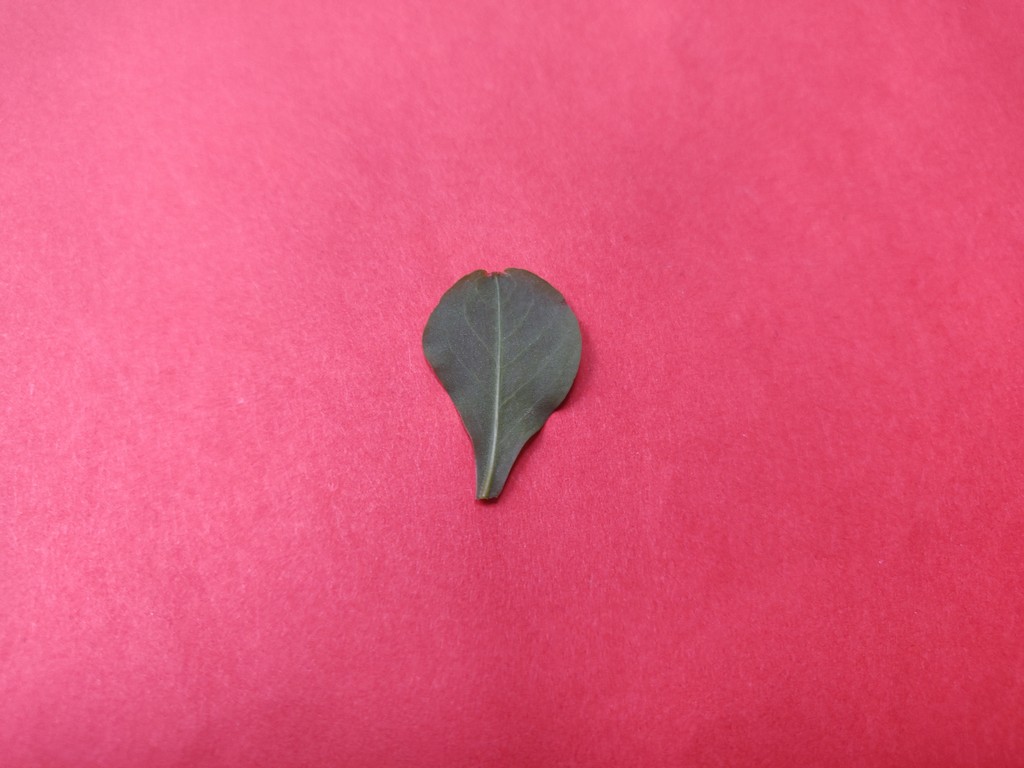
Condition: Healthy
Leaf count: single
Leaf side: back